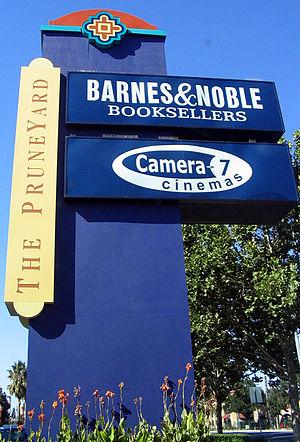
Le PruneYard Shopping Center s'étend sur 23,000 m², c'est un centre commercial situé à Campbell, Californie entre l'intersection de Campbell Avenue et Bascom Avenue. On compte un centre d'affaires érigé dans les années 1970 qui comprend 3 tours dont une qui est la plus haute de la région si on ne compte pas San José. On y retrouve un hôtel, des magasins, et un cinéma construit en 1944.